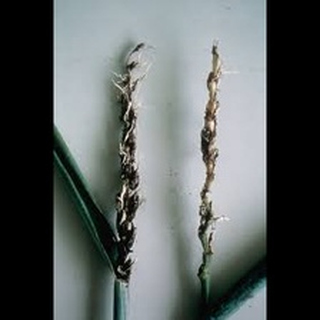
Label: wheat_smut